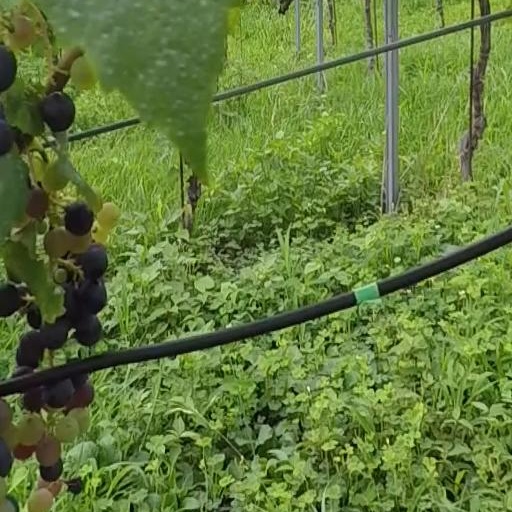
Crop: grape